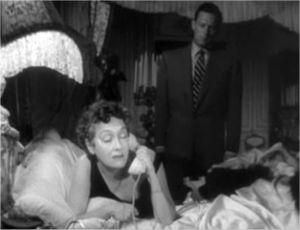
Boulevard du crépuscule est un film noir américain, réalisé et coécrit par Billy Wilder, sorti sur les écrans en 1950, mêlant drame et humour noir. Il tire son nom du célèbre Sunset Boulevard, qui traverse Los Angeles et Beverly Hills, bordé de villas de vedettes hollywoodiennes.